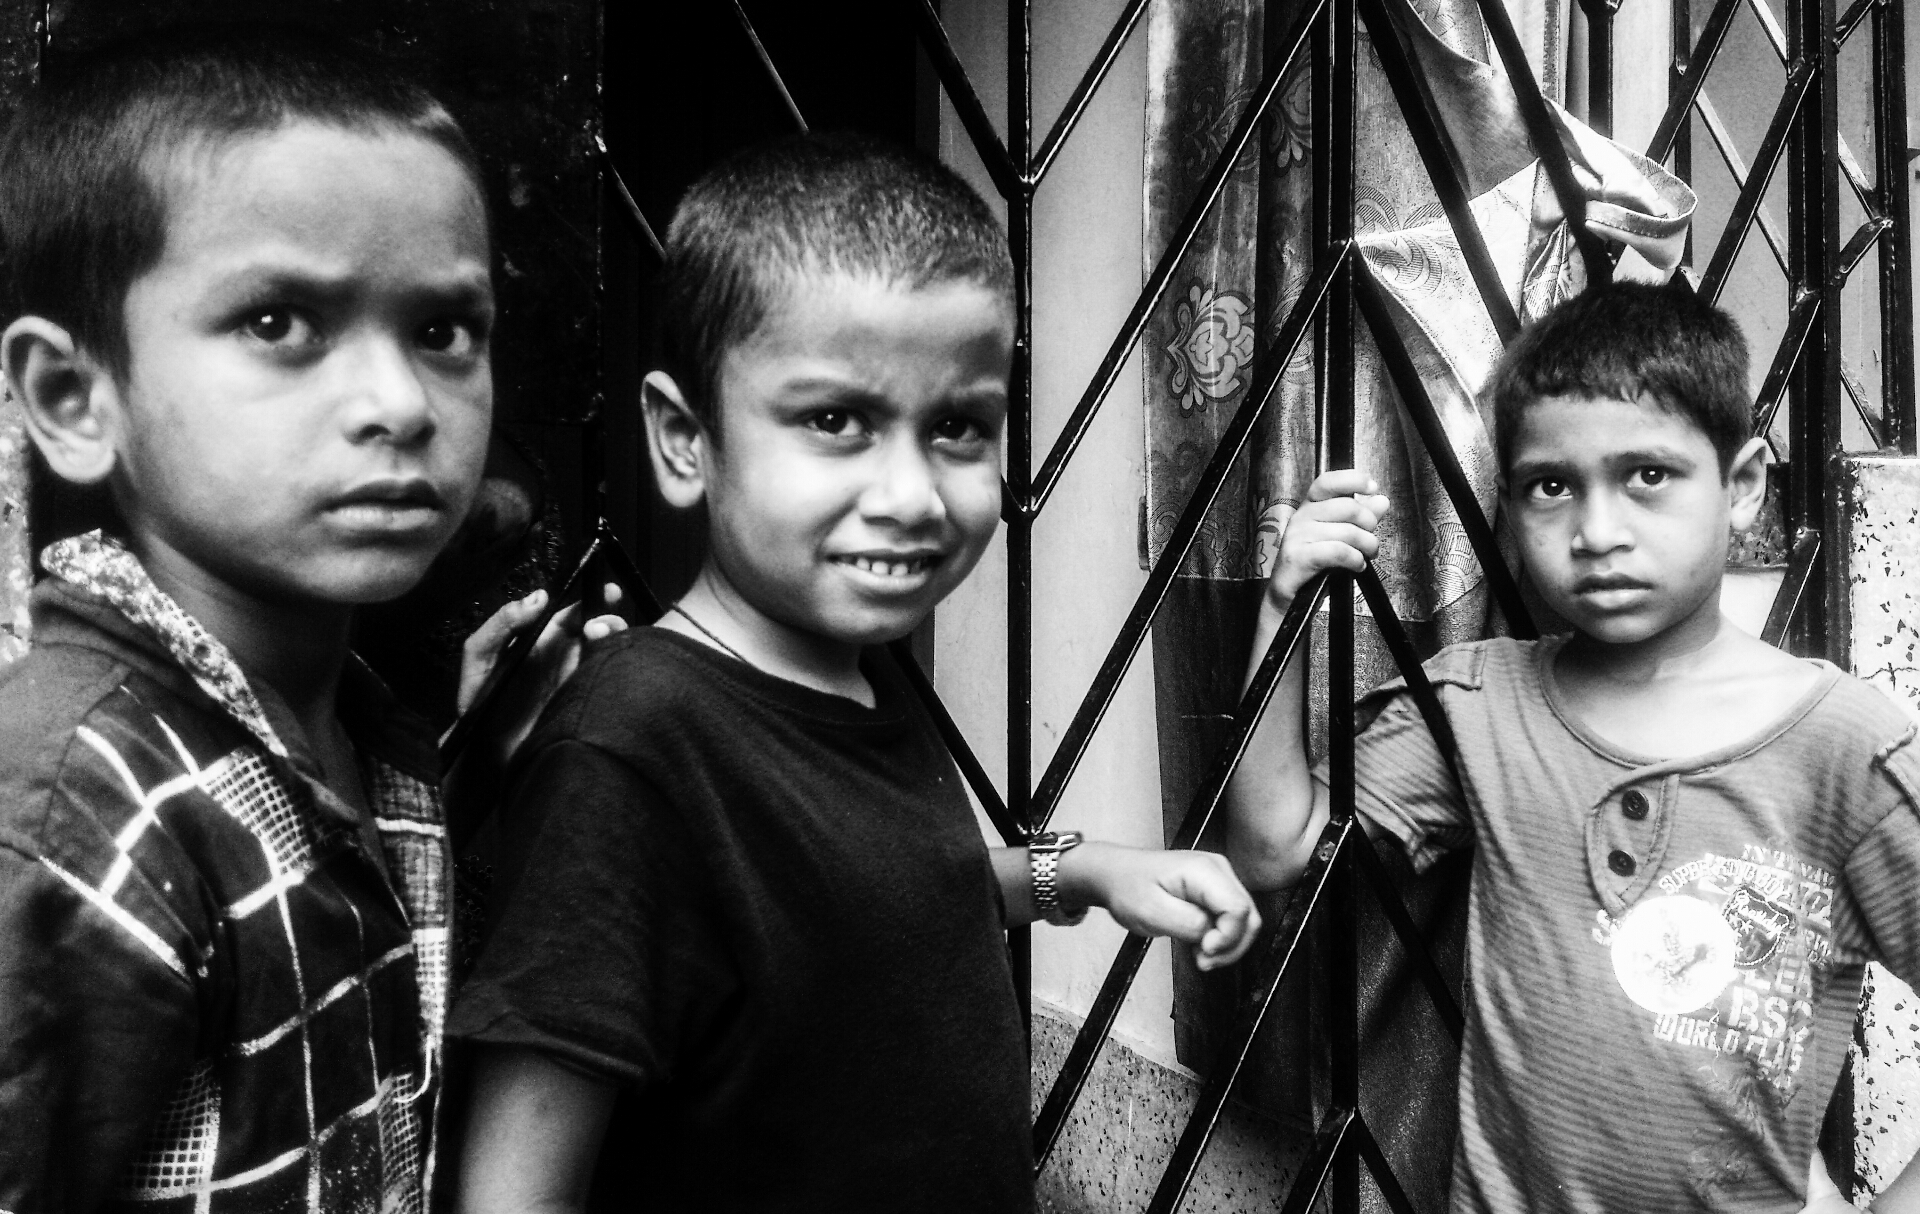
people, street, city, urban, dhaka, clothing, face, head, hairstyle, shirt, photograph, eye, white, organ, smile, black, human, flash photography, black and white, happy, tartan, standing, style, t shirt, cool, monochrome, monochrome photography, child, plaid, fun, event, stock photography, pattern, toddler, portrait photography